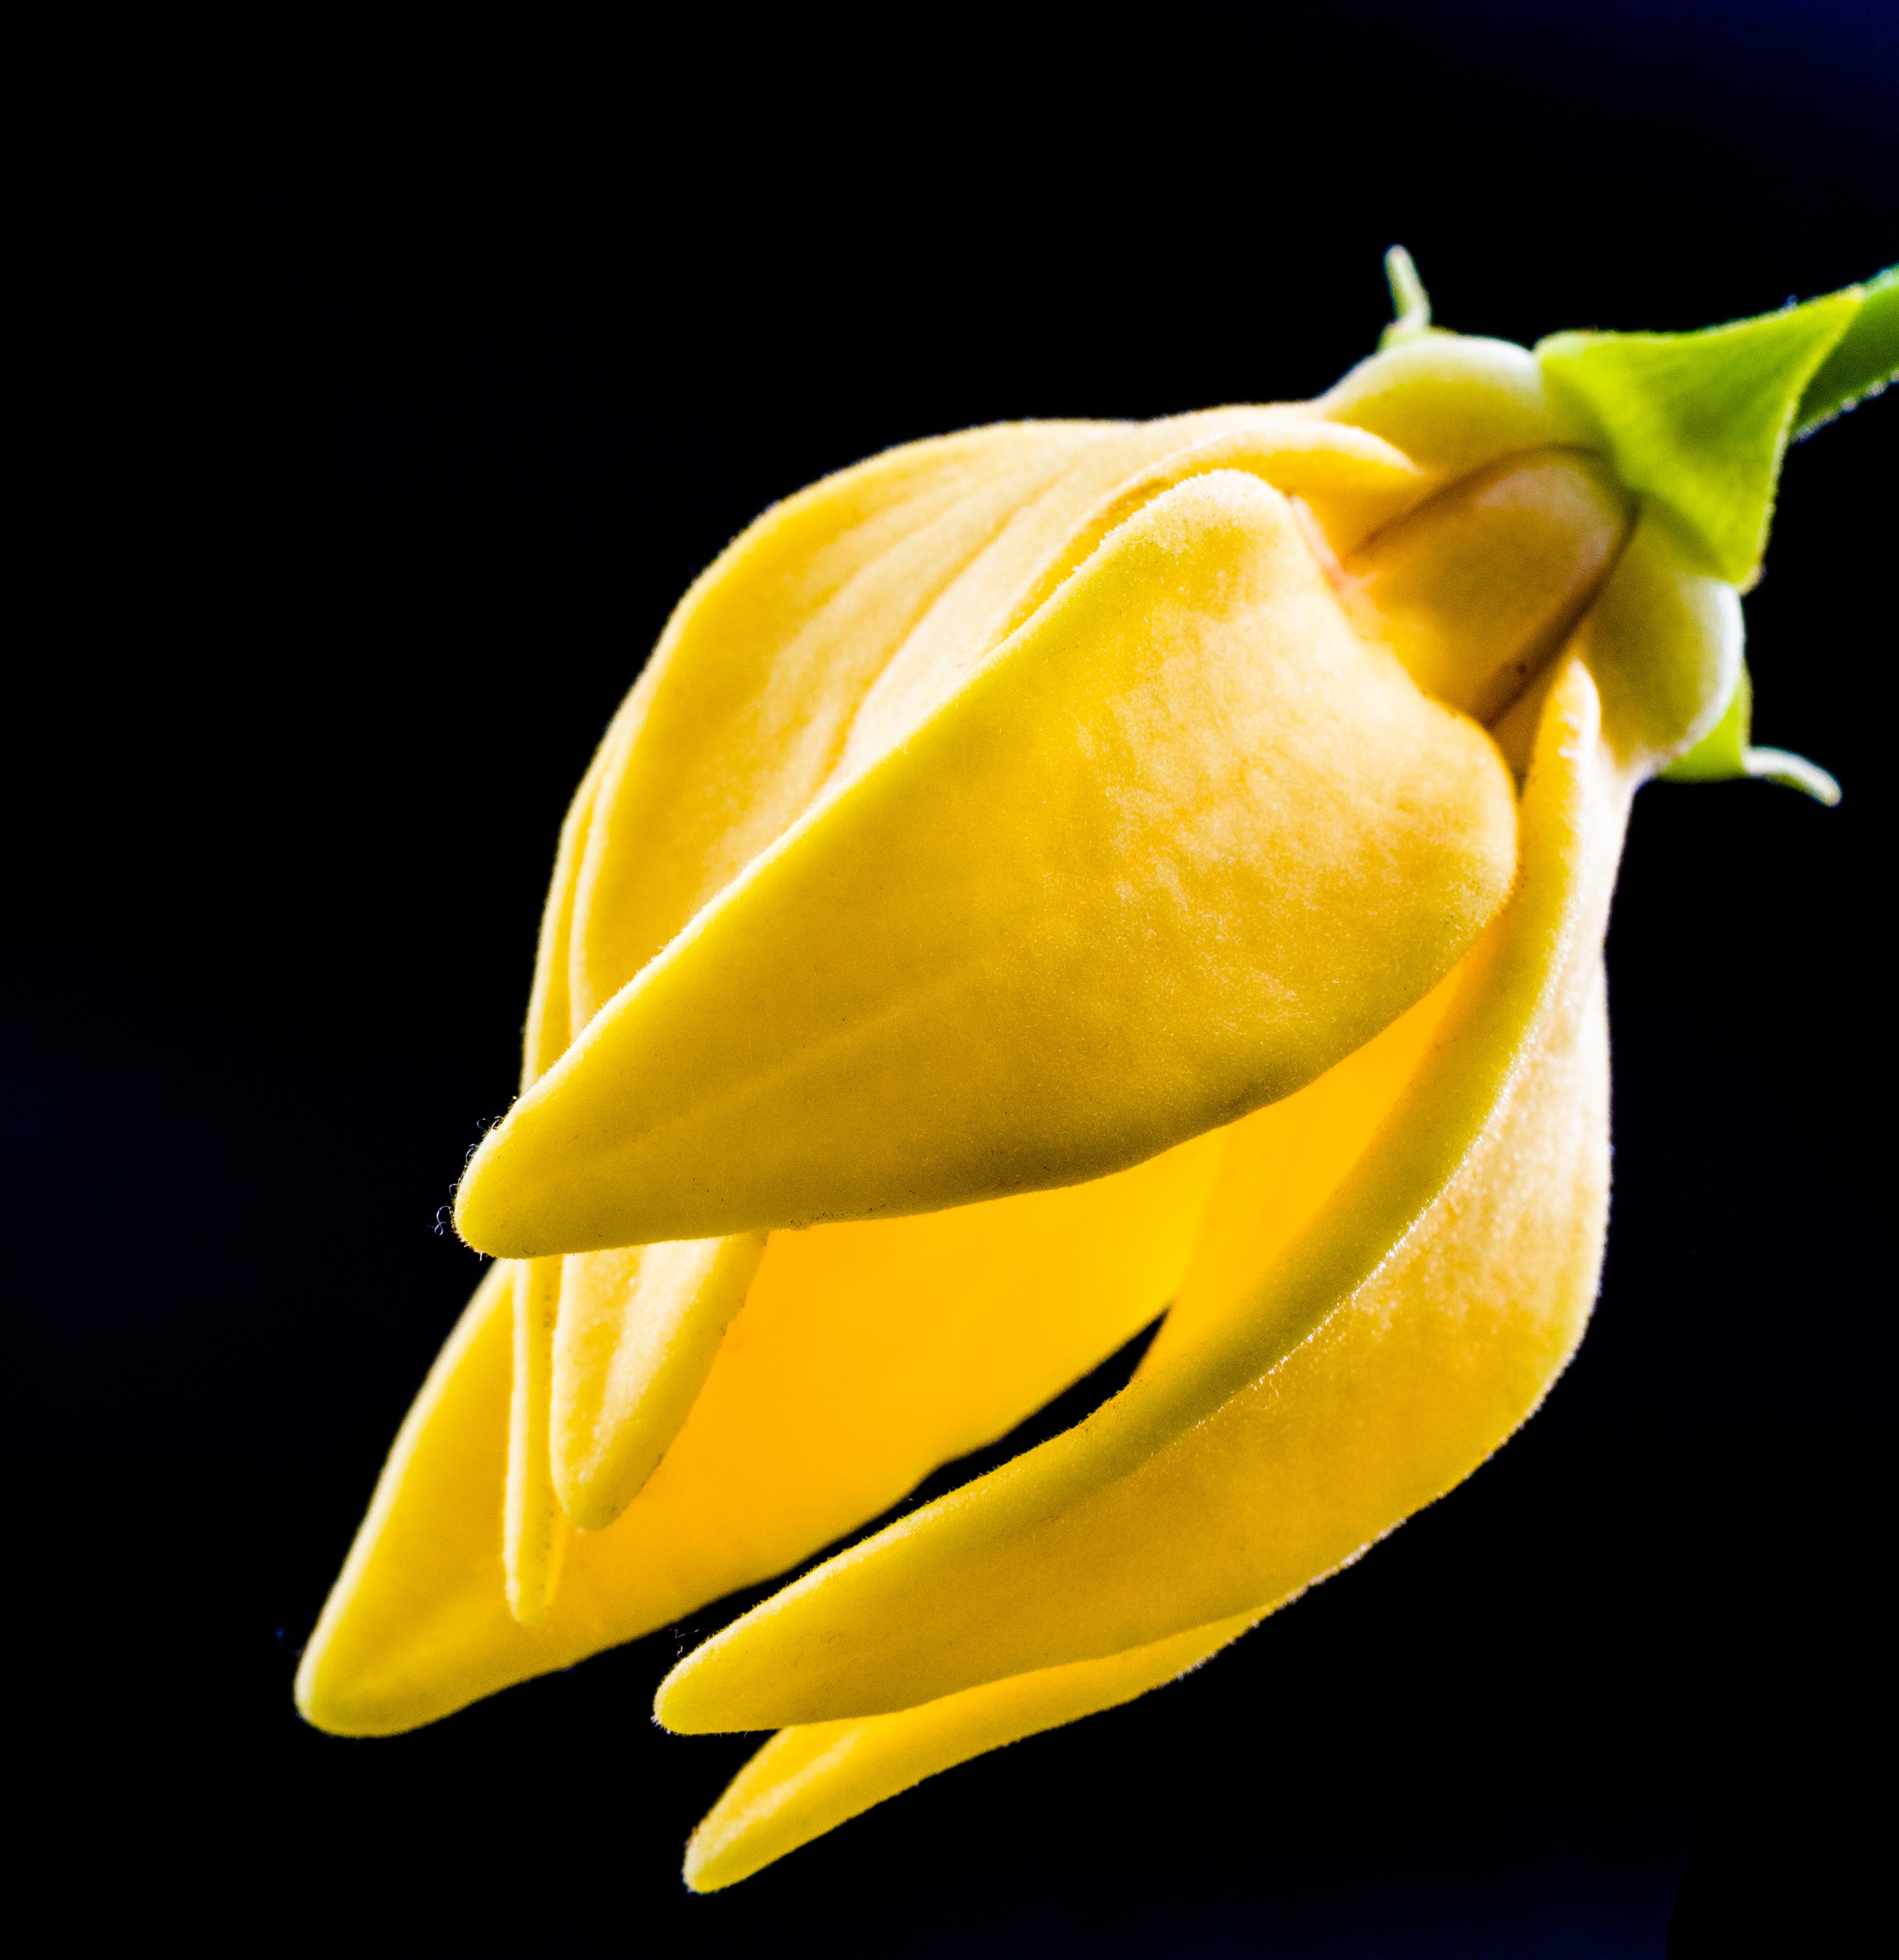
blossom, plant, leaf, flower, petal, bloom, produce, yellow, close, flora, close up, arum, macro photography, flowering plant, plant stem, land plant